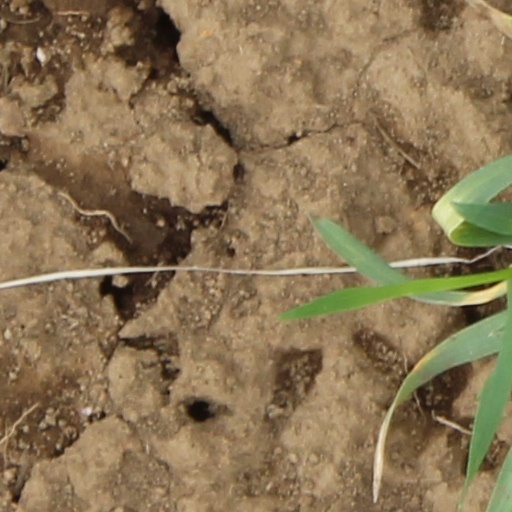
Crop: wheat